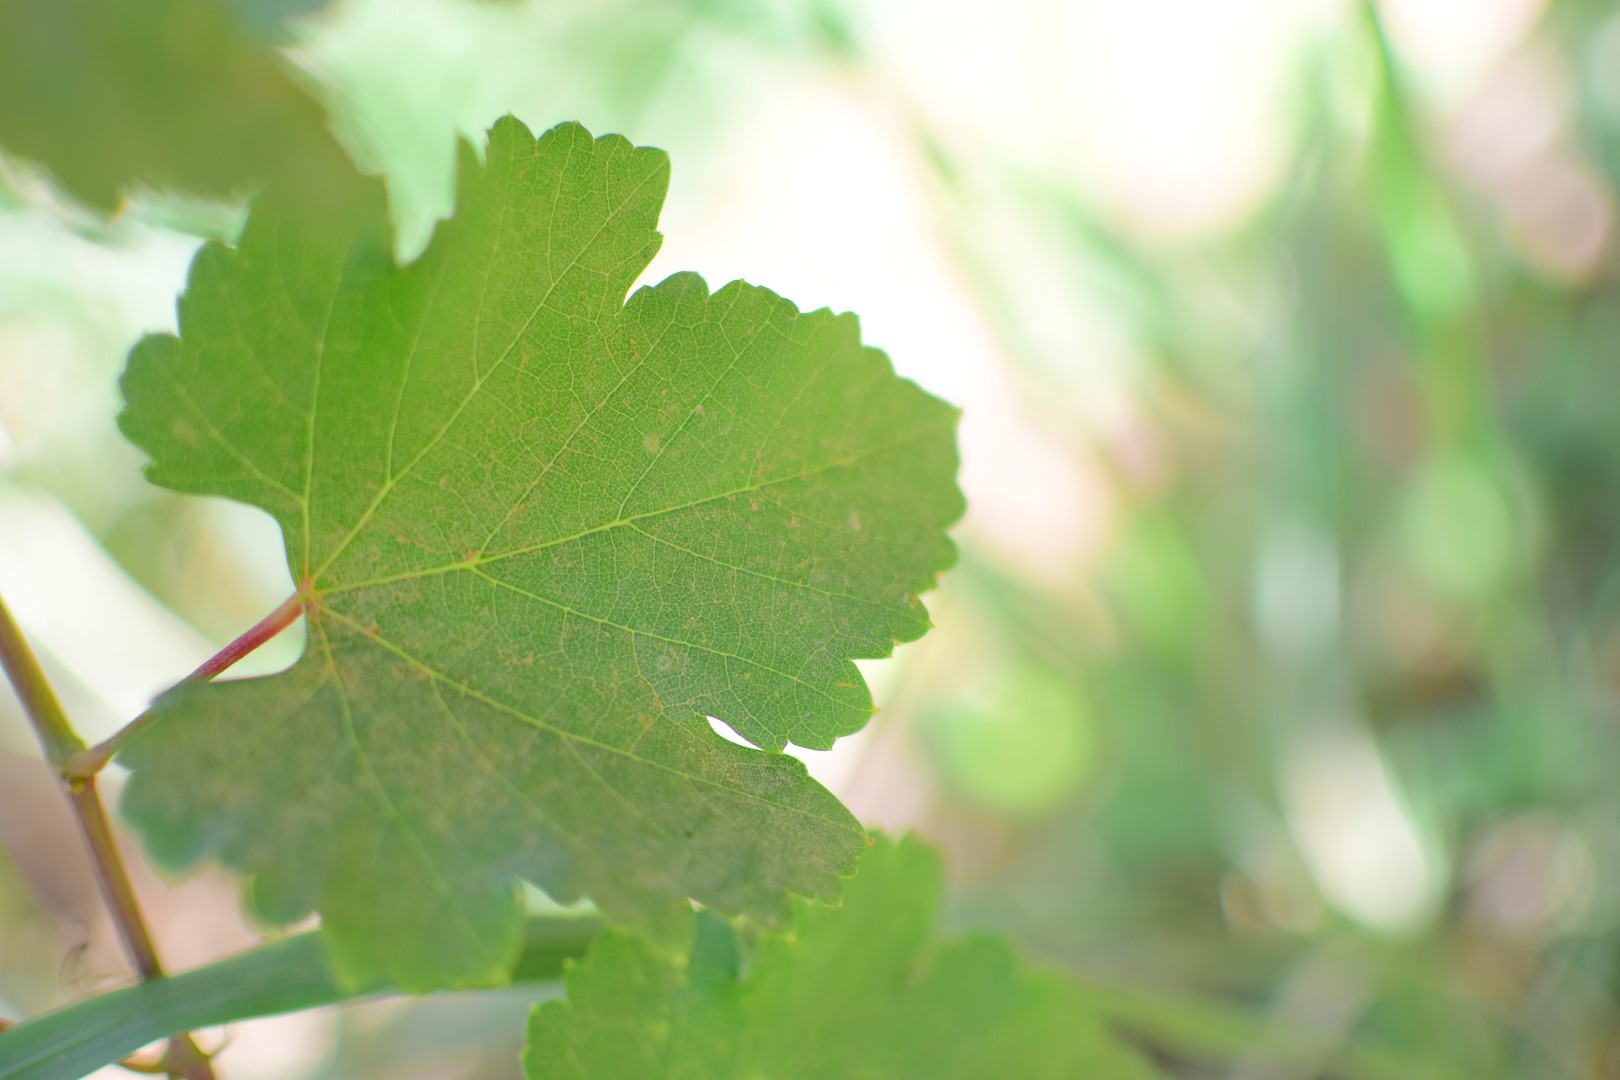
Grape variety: Frinsi